Maria Vittoria Sperotto

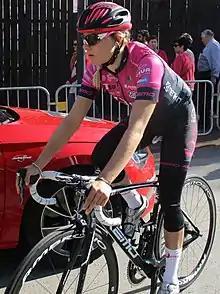
Sperotto at the 2018 Flèche Wallonne

Maria Vittoria Sperotto (born 20 November 1996) is an Italian former professional racing cyclist, who last rode for UCI Women's Continental Team . In November 2021, she set a record for the shortest distance ridden in an hour by a female cyclist. Sperotto retired from competition at the end of the 2021 season.